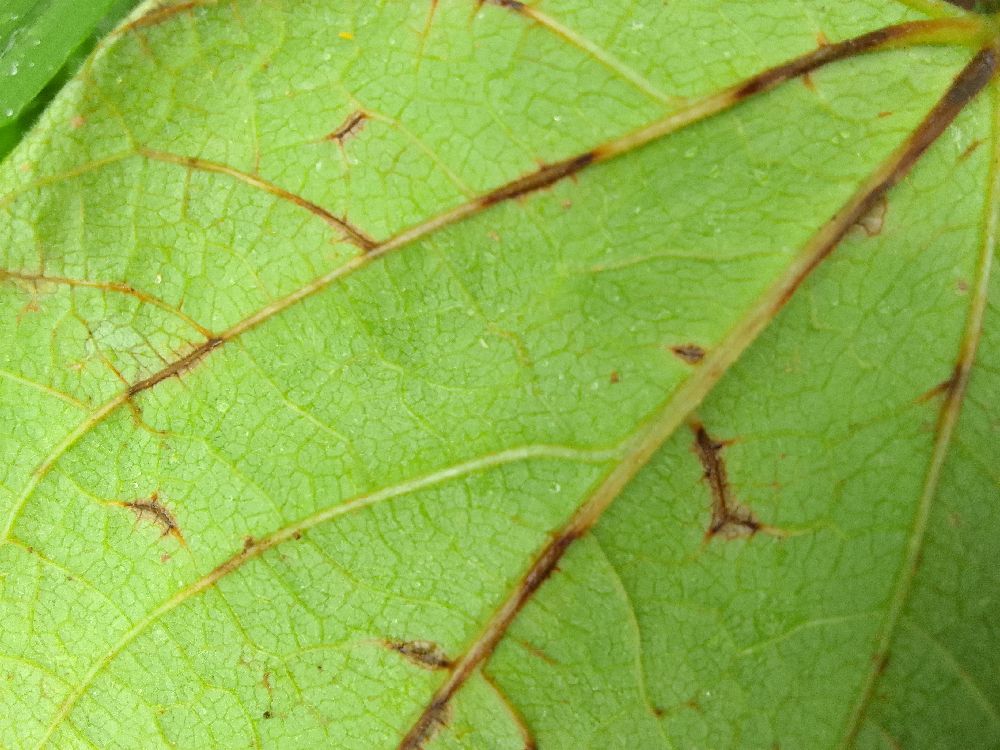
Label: anthracnose